Trapeze (book)

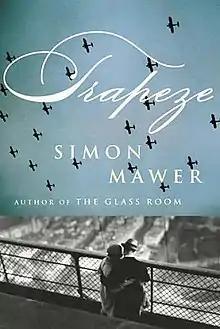
First US edition

The Girl Who Fell from the Sky (as published in the UK by Little, Brown and Company) or Trapeze (as published in the US by Other Press) is a historical novel written by Simon Mawer, published in 2012. It follows a woman during World War II whose ability to speak French and propensity for risk attracts the attention of the Special Operations Executive and eventually leads her to be an agent operating in occupied Europe before she is twenty years old. The American title was changed to avoid confusion with the 2010 novel by Heidi W. Durrow.